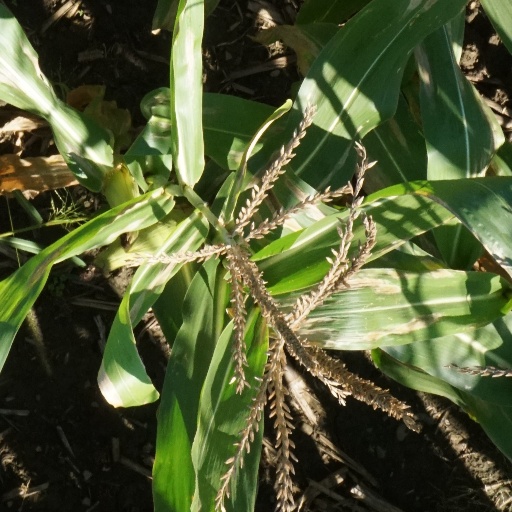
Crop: maize; corn